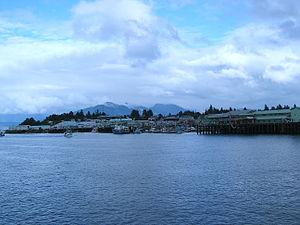
Petersburg est une census-designated place et un borough d'Alaska aux États-Unis dans le borough de Petersburg dont la population était estimée à 3 177 habitants en 2015.